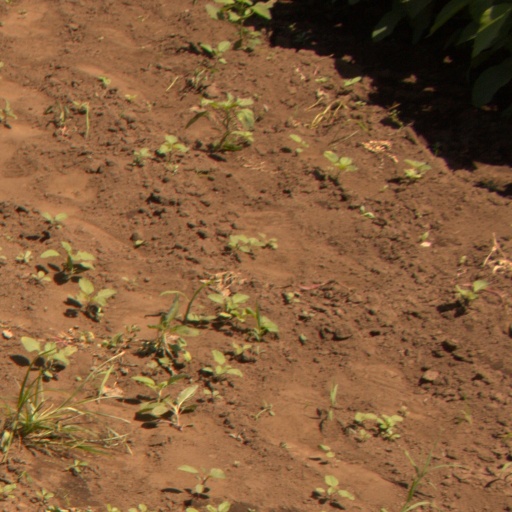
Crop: soybean